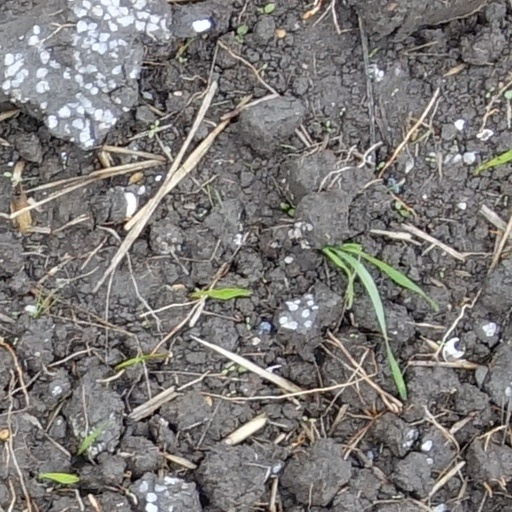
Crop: wheat